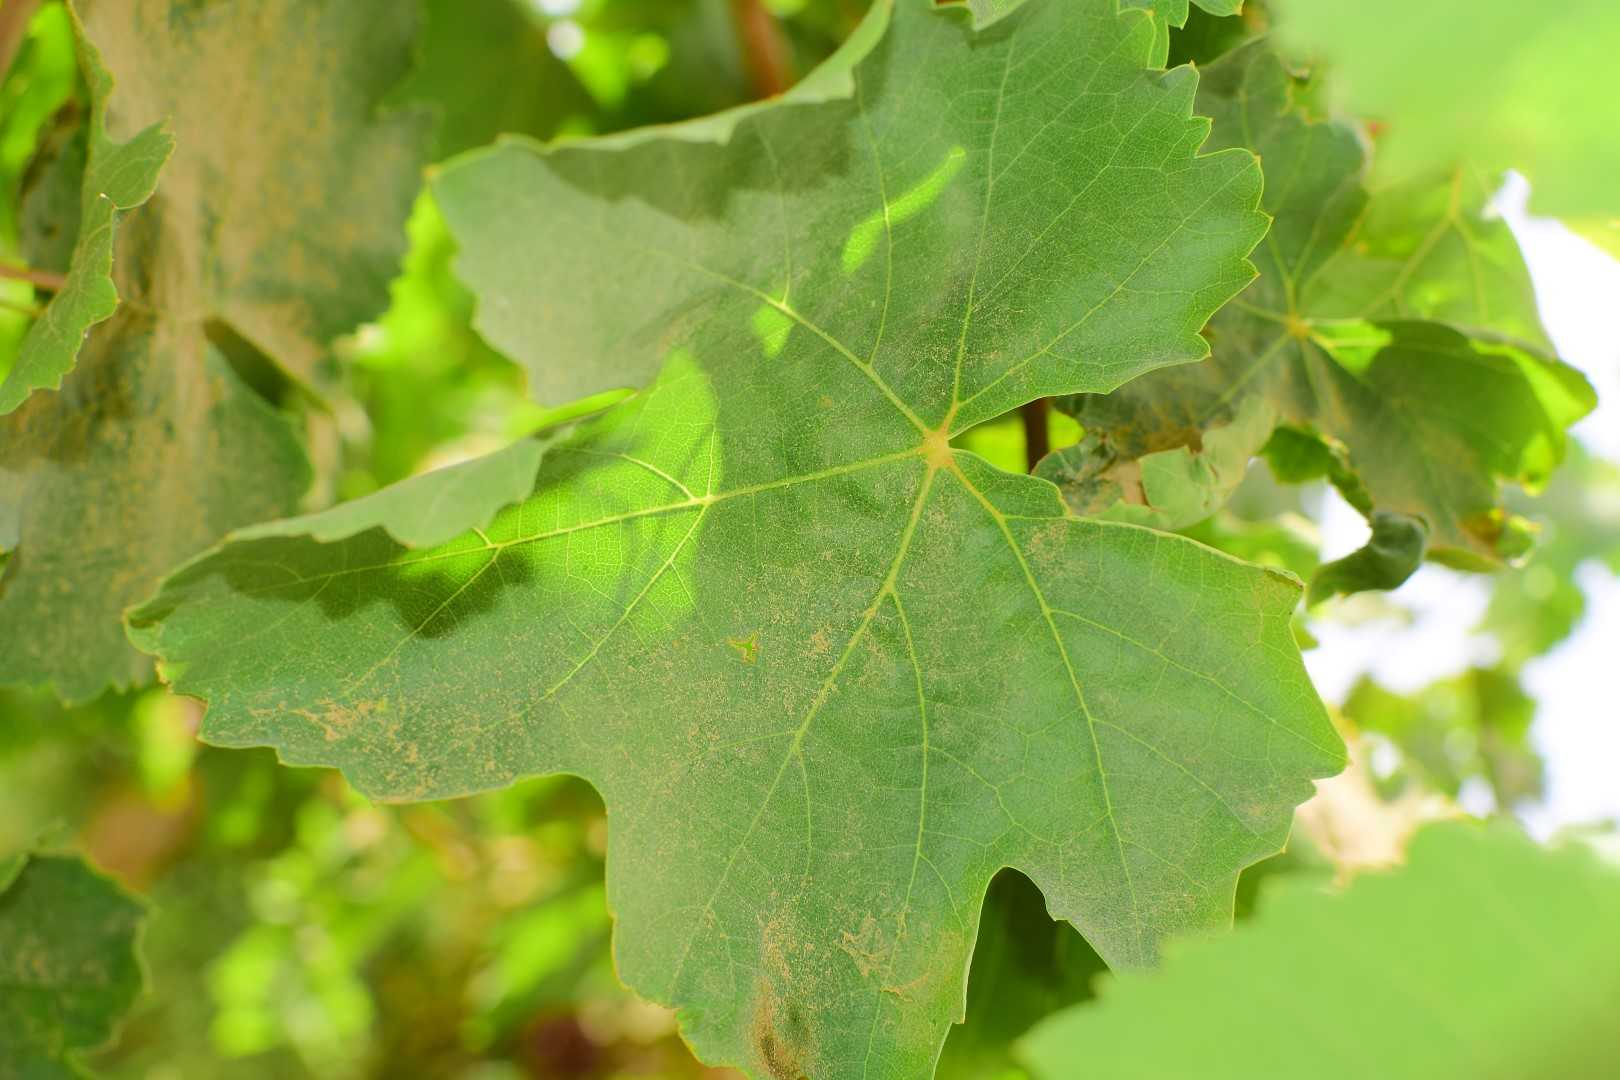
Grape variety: Thompson Seedless